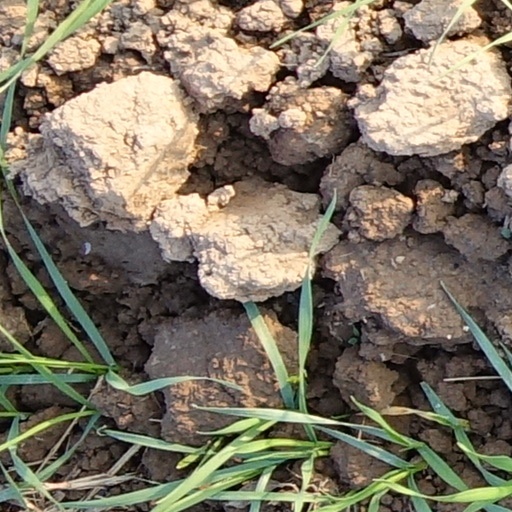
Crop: wheat